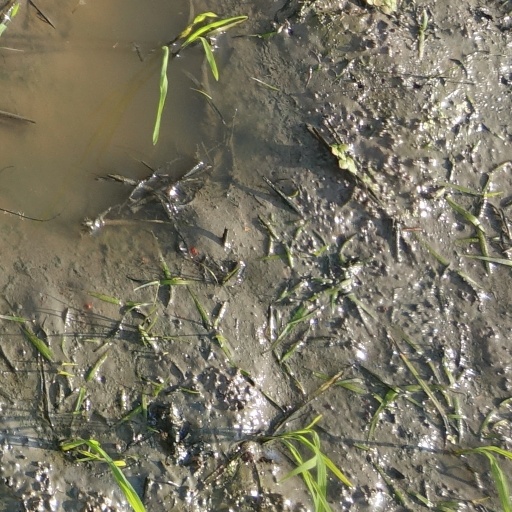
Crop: rice